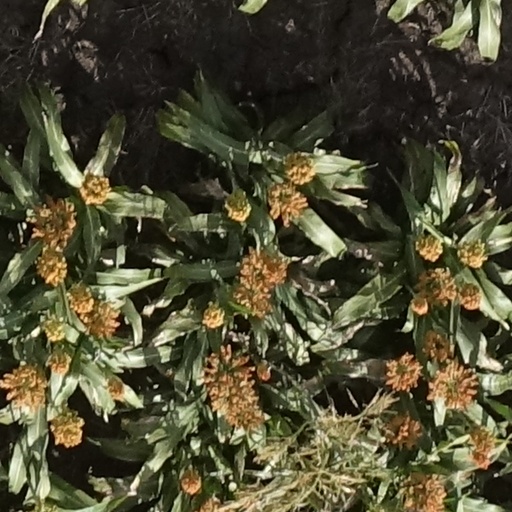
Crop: sorghum